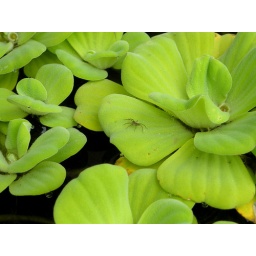
Spider on water lettuce in our fish pond